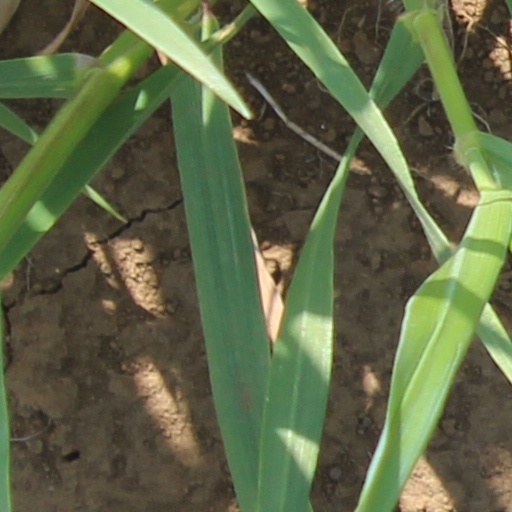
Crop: wheat